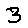
Label: 3